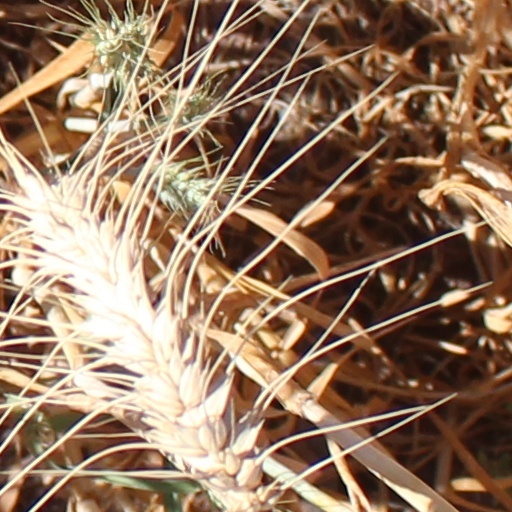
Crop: wheat